Mombello Psychiatric Hospital

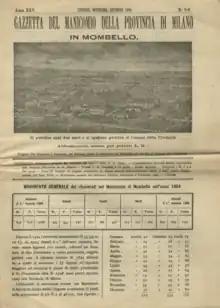
Gazzetta del Manicomio della Provincia di Milano in Mombello, edition of October - December 1904

The journal was created in 1880 and was published until 1905 every two months and was shipped free to all the communes of the Province of Milan. For private people, it was possible to subscribe to the journal and receive it at their home address. The newspaper highlighted the movement of admitted people inside the asylum during the period of a year: from January to December, there were registered the incoming, the outcoming and the deaths of the patients.